Starr Labs

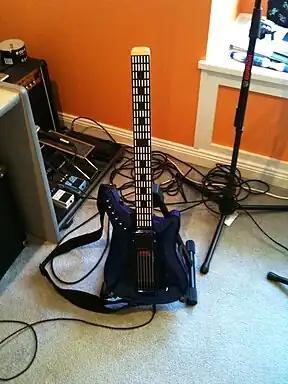
Starr Labs Ztar Z6 in a home studio.

The company also offers custom versions of their products for professional musicians. The guitar products range from the simple RockController, a six-string, full-fretted neck controller for music-based video games to their high-end Z6S.